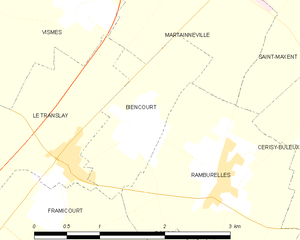
Carte des communes françaises Biencourt